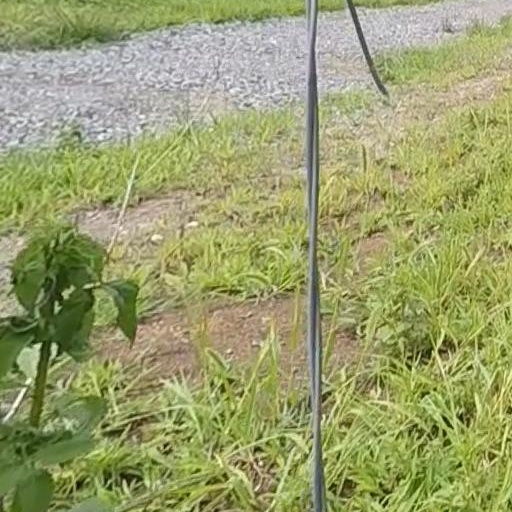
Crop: grape